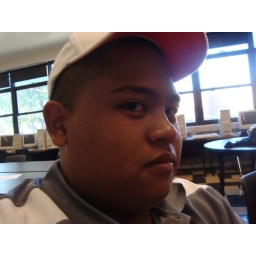
cute in hats